2013 United States federal government shutdown

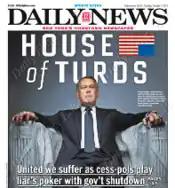
Cover of the October 1, 2013 New York "Daily News"

Liberal commentators stated that Fox News featured criticism of Obama and minimization of the impact of the shutdown, referring to it as a "slimdown", while also acknowledging the political damage from the House Republican' shutdown strategy. Other pieces criticized the media coverage of the shutdown overall, ranging from accusations of false balance, hypocrisy in coverage, outsized claims of political impact, and on whom to blame at all.